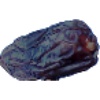
Label: Dates 1